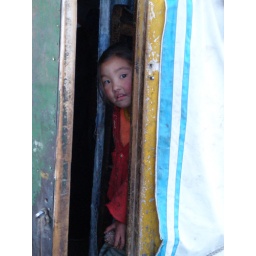
Mongolian girl in the door of a ger tent, Mongolia